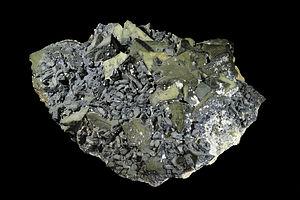
Tétraédrite et galène Localité
Ci-après, se trouve une liste de [minéraux] de cuivre qui sont exploités par l'industrie du cuivre :
Une mine de cuivre est une exploitation industrielle d'un gisement de minerai de l'élément cuivre. Actuellement, le cuivre natif, élément natif jugée trop rare ne joue aucun rôle dans l'industrie minière.
La tétraédrite est une espèce minérale, connue comme l'antimoniosulfure de fer et de cuivre ou sulfoantimoniure naturel de cuivre et de fer, de formule chimique (Cu, Fe)₁₂Sb₄S₁₃. Ce minéral de maille cubique, sulfosel commun, recelant des impuretés à base de Zn, Ag, Pb, Hg, As, Ni, Bi, Te, Sn est exploité en tant que minerai de cuivre.